Hong Kong Liaison Office

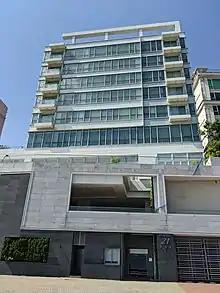
21 Tai Tam Road, Senior staff residences of the Hong Kong Liaison Office, fully owned by the Liaison Office

The Liaison Office is headquartered in Sai Ying Pun, and holds numerous other properties around Hong Kong. The Liaison Office has purchased offices and a significant number of residential apartments in Hong Kong. In an unusual setup, Newman Investment Co Ltd, a "Subsidiary company of a CPG’s organ in Hong Kong," has been identified as a subsidiary of the Liaison Office. Purchases of property have been done both through the Liaison Office and secretly through Newman Investment. Also unusual is the fact that the Liaison Office has bought housing as a benefit to its employees.